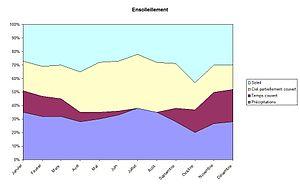
Pourcentages mensuels de jours ensoleillés, partiellement couverts, couverts ou avec précipitation, à Dudley (Géorgie, Etats-Unis)
Dudley est une ville du comté de Laurens, Géorgie, États-Unis. Sa population s'élevait à 524 habitants lors du recensement de juillet 2008. Elle fait partie de la zone statistique micropolitaine de Dublin.